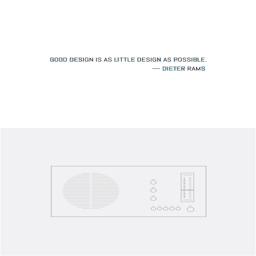
the final product : a poster that epitomizes as little design as possible .